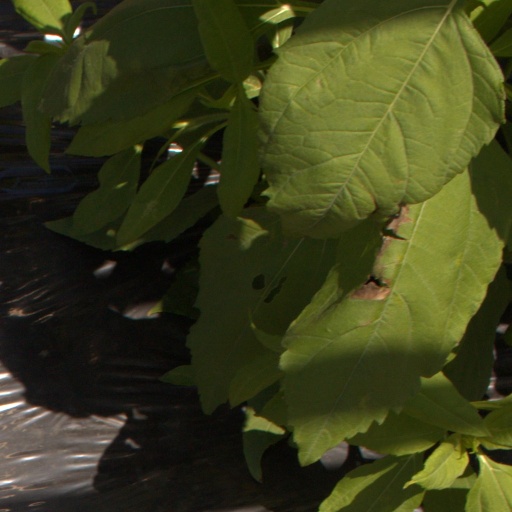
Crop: Jerusalem artichoke